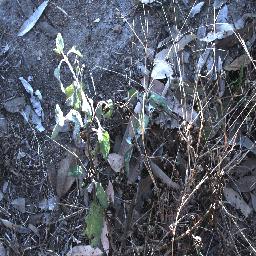
Label: snake_weed